Asiatown, Cleveland

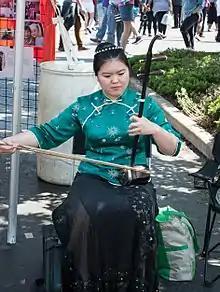
An erhu player, Janice Liu, performs at the 2016 Cleveland Asian Festival.

By 2002, a distinct Asian enclave had emerged in the "new Chinatown". In 2006, merchants and developers began using the term "AsiaTown" to the describe the area, a term which better reflected the cultural diversity of the enclave. The name was formally adopted by local residents and merchants and by the St. Clair-Superior Development Corporation in August 2007.